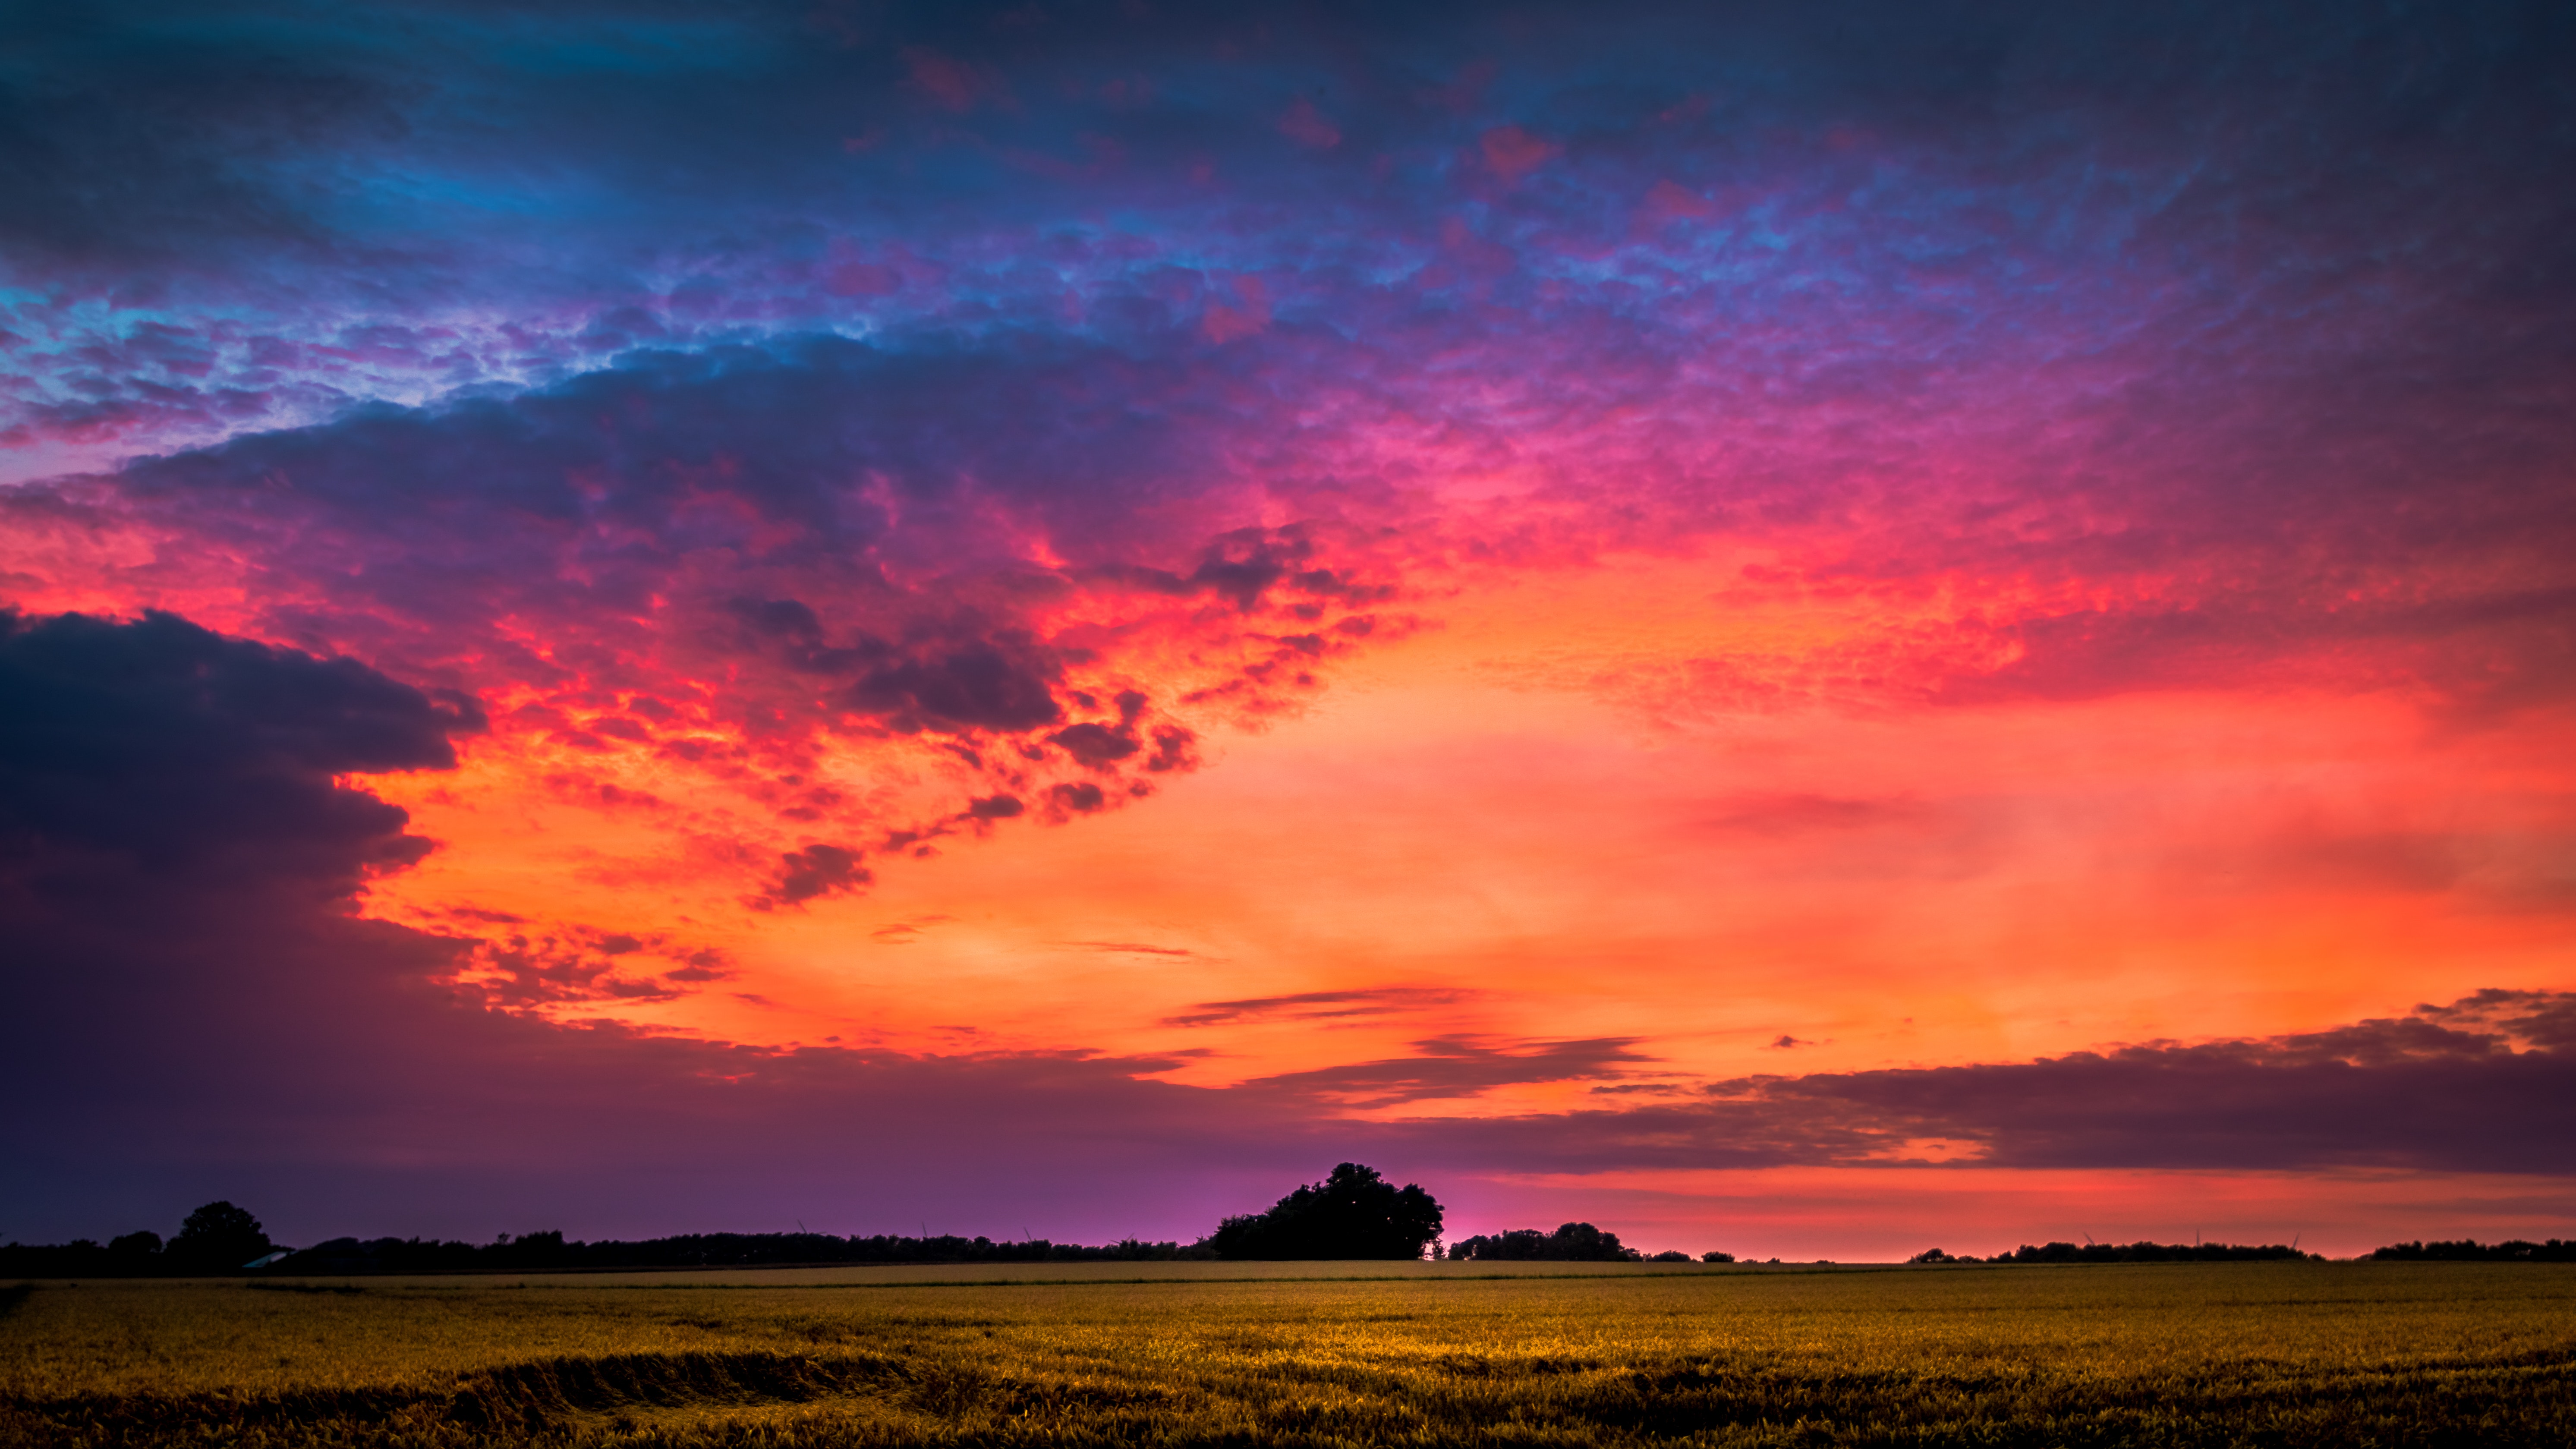
sky, afterglow, cloud, natural landscape, nature, sunset, horizon, red sky at morning, dusk, red, sunrise, evening, atmospheric phenomenon, morning, purple, violet, landscape, tree, plain, ecoregion, atmosphere, rural area, dawn, sea, field, grassland, cumulus, sunlight, meteorological phenomenon, prairie, plant, ocean